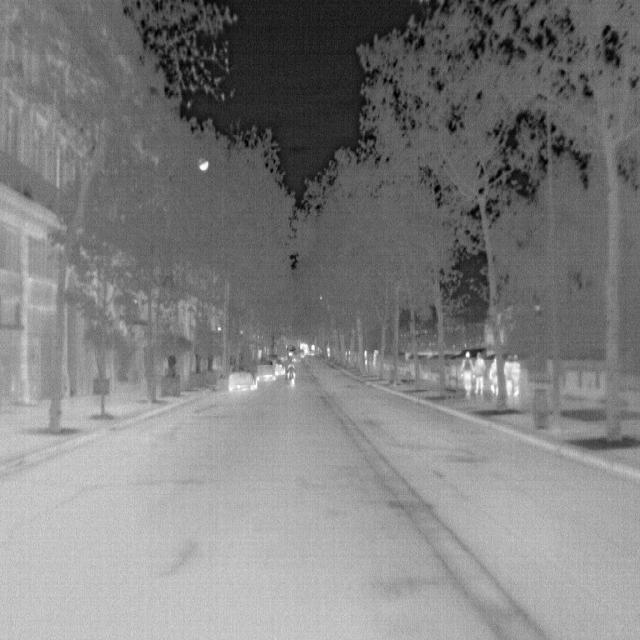
Detected objects:
label: person
label: person
label: person
label: person
label: person